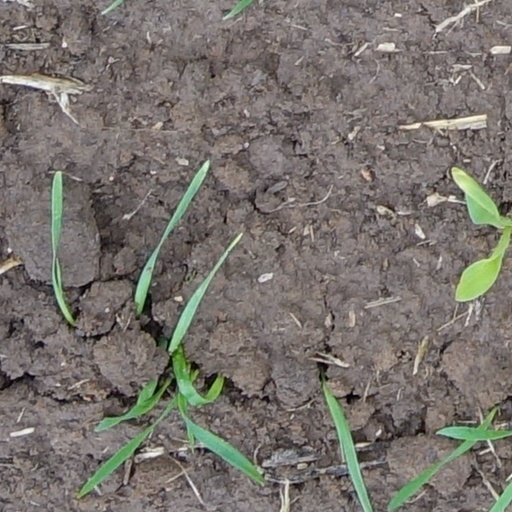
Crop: wheat